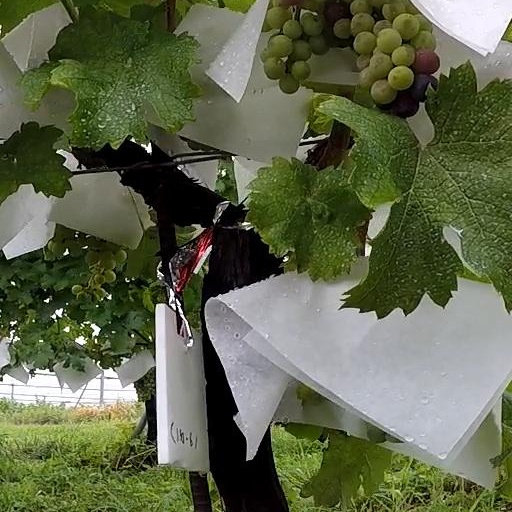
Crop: grape